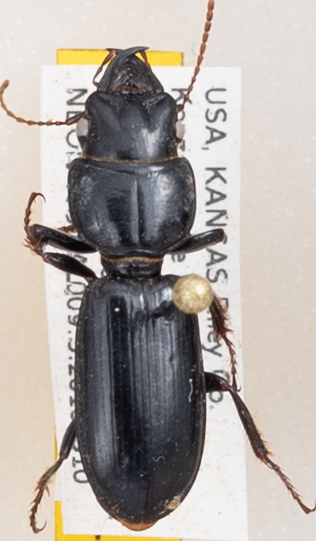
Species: Scarites subterraneus
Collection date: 2018-05-10
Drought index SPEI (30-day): -0.62
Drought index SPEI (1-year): -1.28
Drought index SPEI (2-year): -0.46